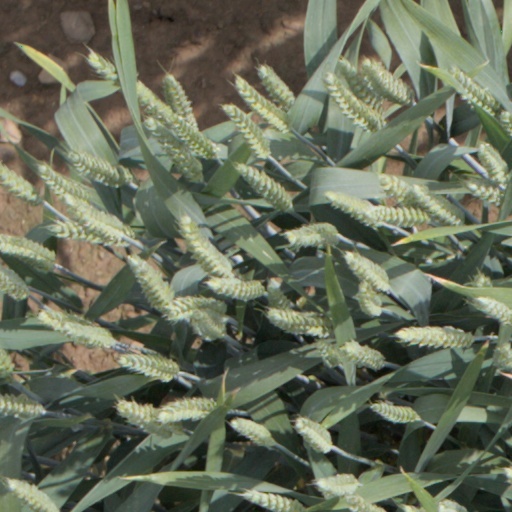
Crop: wheat